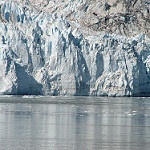
Scene: Outdoor